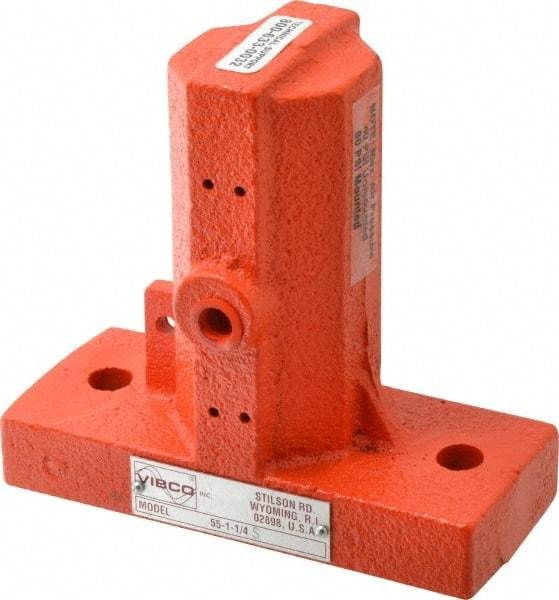
Vibco - 7 Cubic Feet per Minute, 4,500 RPM, 85 Decibel, Pneumatic Vibrator - 6" Long x 2-1/2" Wide x 5" High, 1/4 Port Inlet, 1/4 Port Outlet
Item #: 36675254 Brand: Vibco Model #: 55-1-1/4S Exact Tooling IR#: 04 Product Specifications Cubic Feet per Minute (Inch) 7 RPM 4500.000 Decibel Rating 85 Width (Inch) 2-1/2 Height (Inch) 5 Length (Inch) 6 Port Size Inlet 1/4 Port Size Outlet 1/4 PSC Code 3820
Brand: VIBCO
Category: Hardware > Tools > Industrial Vibrators